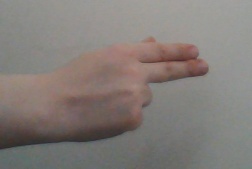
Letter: ain